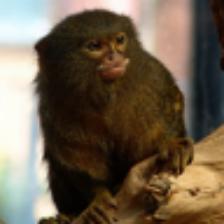
Label: NonHuman